Oldham Loop Line

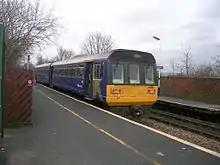
Northern Rail Class 142 at Failsworth station in 2008

In the period up to closure all passenger services were operated by diesel multiple units, as the line was not electrified. The most common types of unit were Class 142 and Class 150 with occasional Class 153 and Class 156.